Yashirochō Station

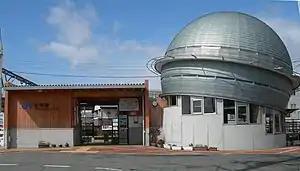
Yashirochō Station in 2008

is a passenger railway station located in the city of Katō, Hyōgo Prefecture, Japan, operated by West Japan Railway Company (JR West).